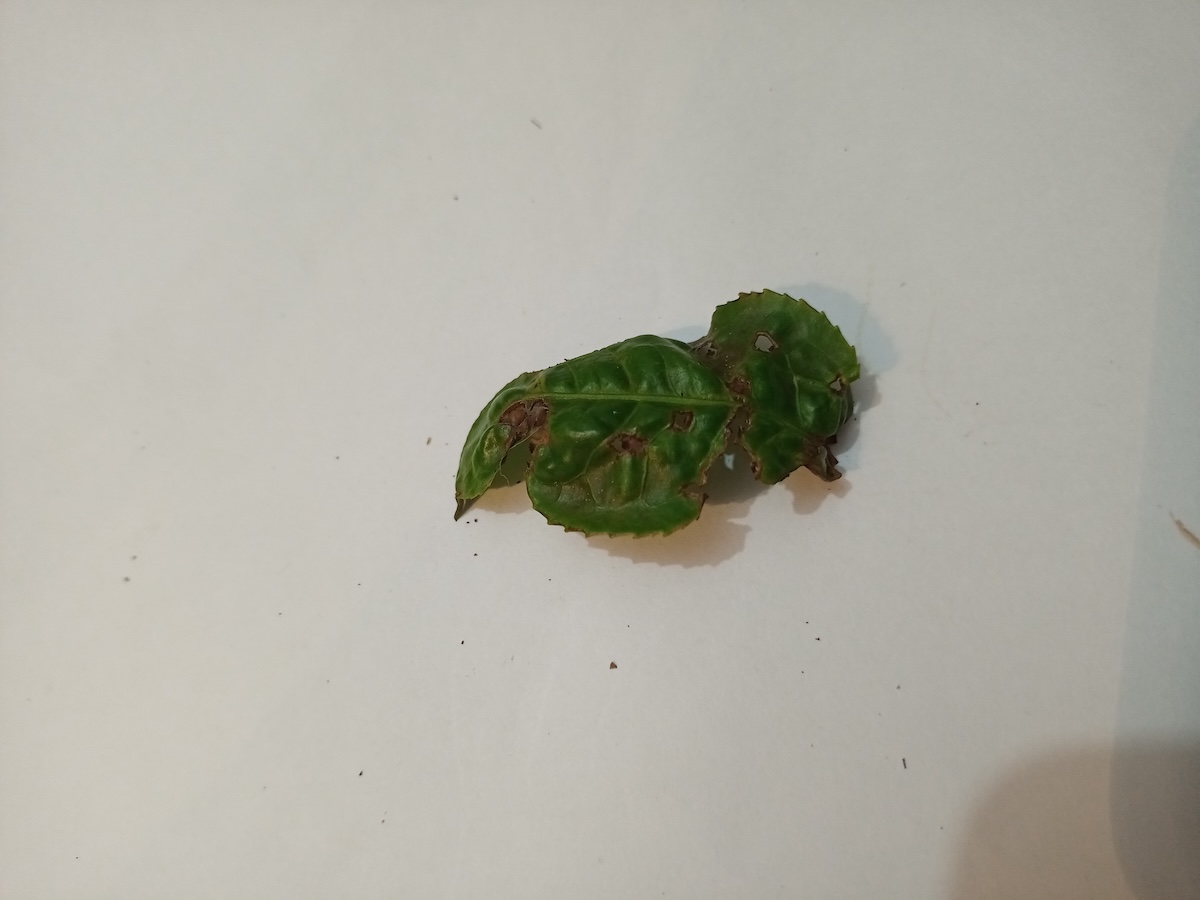
Label: Green mirid bug